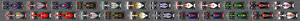
Le Grand Prix automobile d'Italie 2011, disputé le 11 septembre 2011 sur le circuit de Monza, est la 852ᵉ épreuve du championnat du monde de Formule 1 courue depuis 1950 et la treizième manche du championnat 2011.